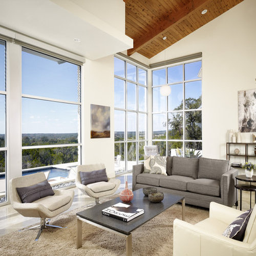
example of a minimalist living room design with white walls